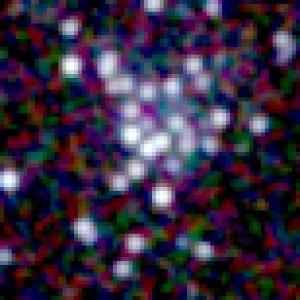
Galaxie NGC 458 Español: Galaxia NGC 458 Italiano: Galassia NGC 458
Voici une liste non exhaustive d'amas stellaires, classée par ordre alphabétique de constellations.